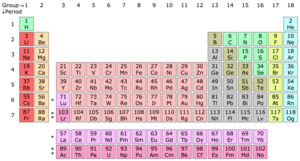
Periodiske system
Det moderne periodiske system, i 18-søjle layout
Det periodiske system er en tabelarrangering af grundstofferne, ordnet efter deres atomnumre, elektronkonfigurationer og gennemgående kemiske egenskaber. Denne ordning viser periodiske tendenser, såsom grundstoffer med lignende opførsel i samme søjle. Det viser også fire rektangulære blokke med omtrentligt ens kemiske egenskaber. Generelt gælder det indenfor enhver række, at metallerne er i venstre side og ikkemetallerne er i højre side.